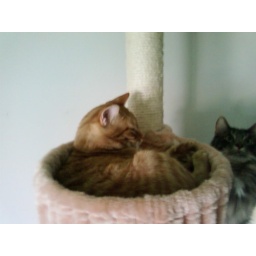
Normally the basket is Deuce's territory. The fact that Max was in there was the first clue that the cats were getting along!